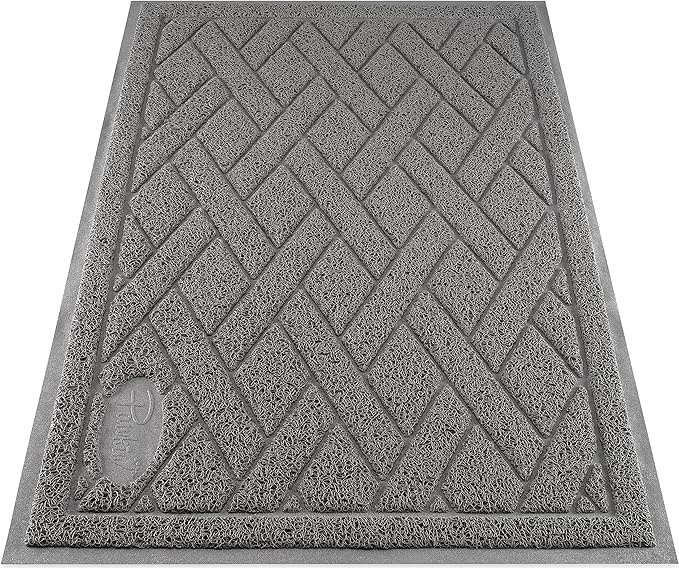
Pawkin Cat Litter Mat, Patented Design with Litter Lock Mesh, Extra Large, Durable, Easy to Clean, Soft, Fits Under Litter Box, Litter Free Floors, Gray
About This Traps litter to keep your floors clean: Our effective Litter Lock mesh technology keeps litter off your floor. Remarkably durable material: We've designed a cat litter box mat that's made to last. Easy to vacuum: Our heavyweight mats won't be damaged by your vacuum. You can also shake out or rinse off your mat. Keeps like new. Comfortable for your cat to walk on: Cats love our soft yet substantial mats. Designed for sensitive paws. Non slip backing: Our mats stay in place even with very active kitties. Overview Brand : Pawkin Unit Count : 1.0 Count Color : Gray Material : Polyvinyl Chloride (PVC) Number of Items : 1 Item dimensions L x W x H : 35 x 23 x 0.19 inches Net Content Weight : 2 Pounds Manufacturer : Pawkin UPC : 641361999901 Item Thickness : 0.19 Inches
Brand: Pawkin
Category: Animals & Pet Supplies > Pet Supplies > Cat Supplies > Cat Litter > Cat Litter Box Mats